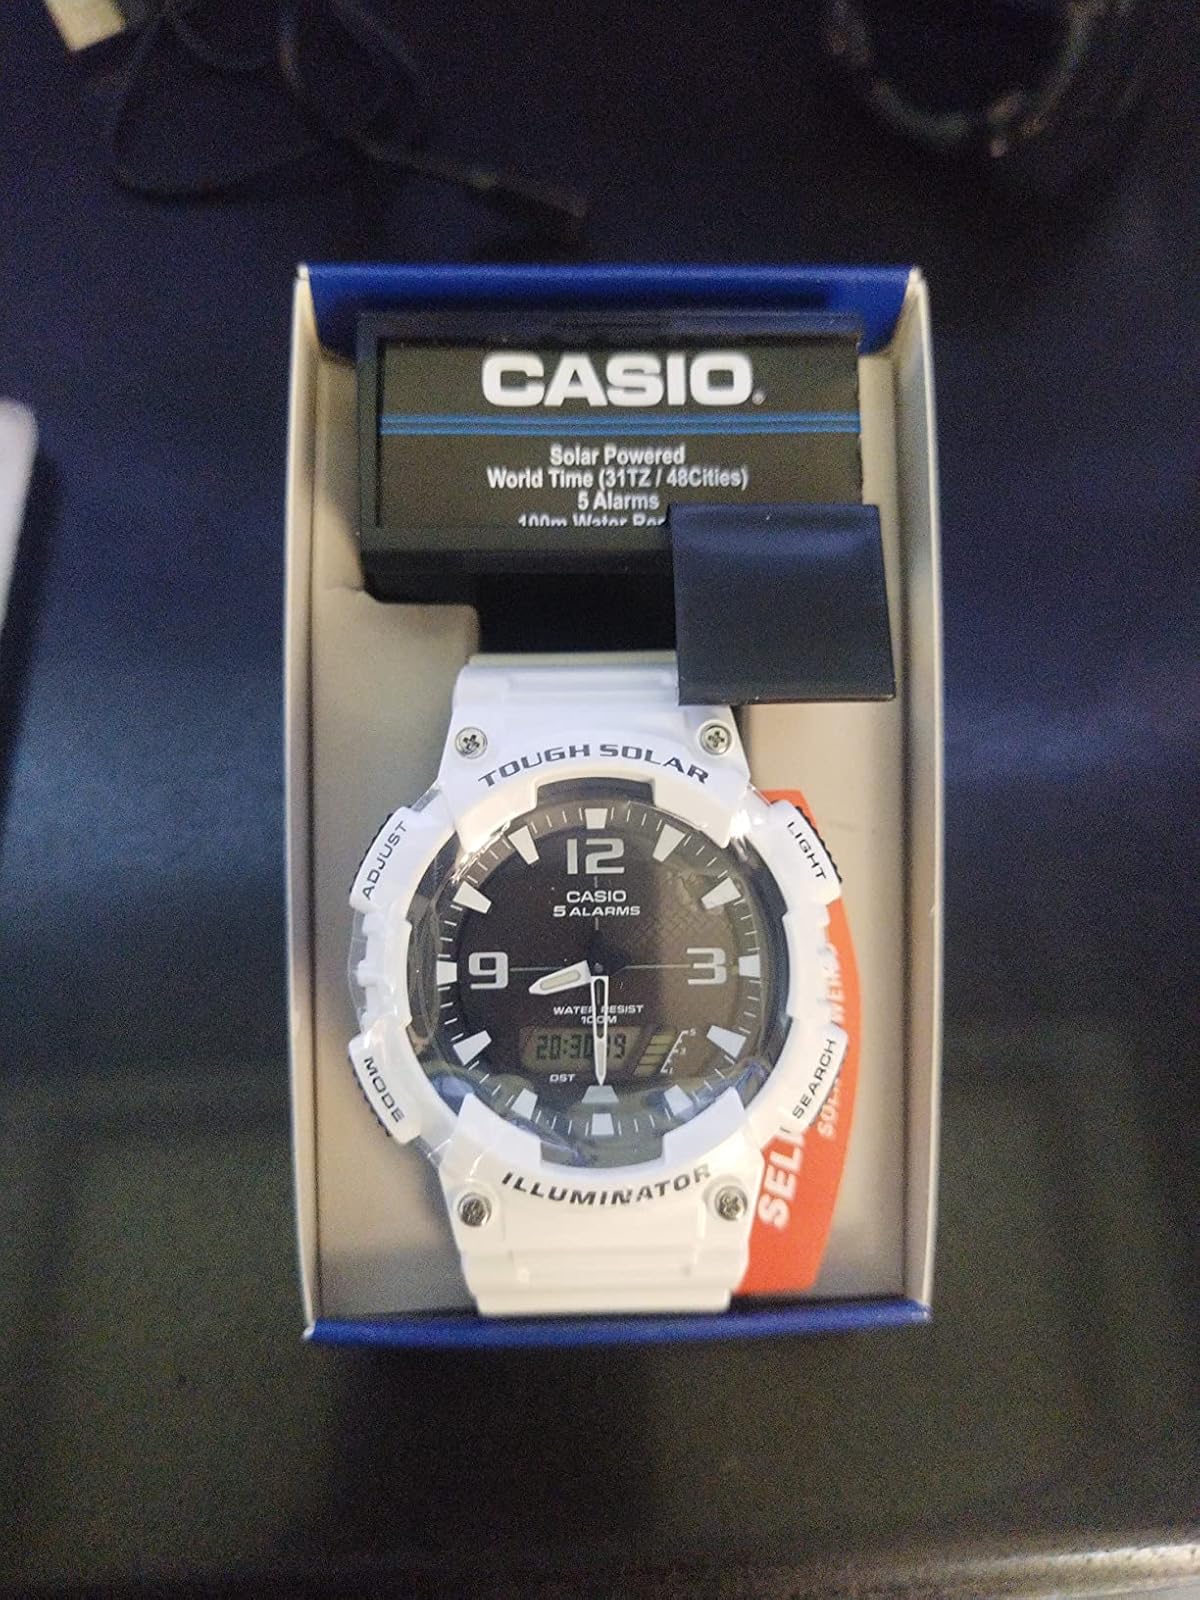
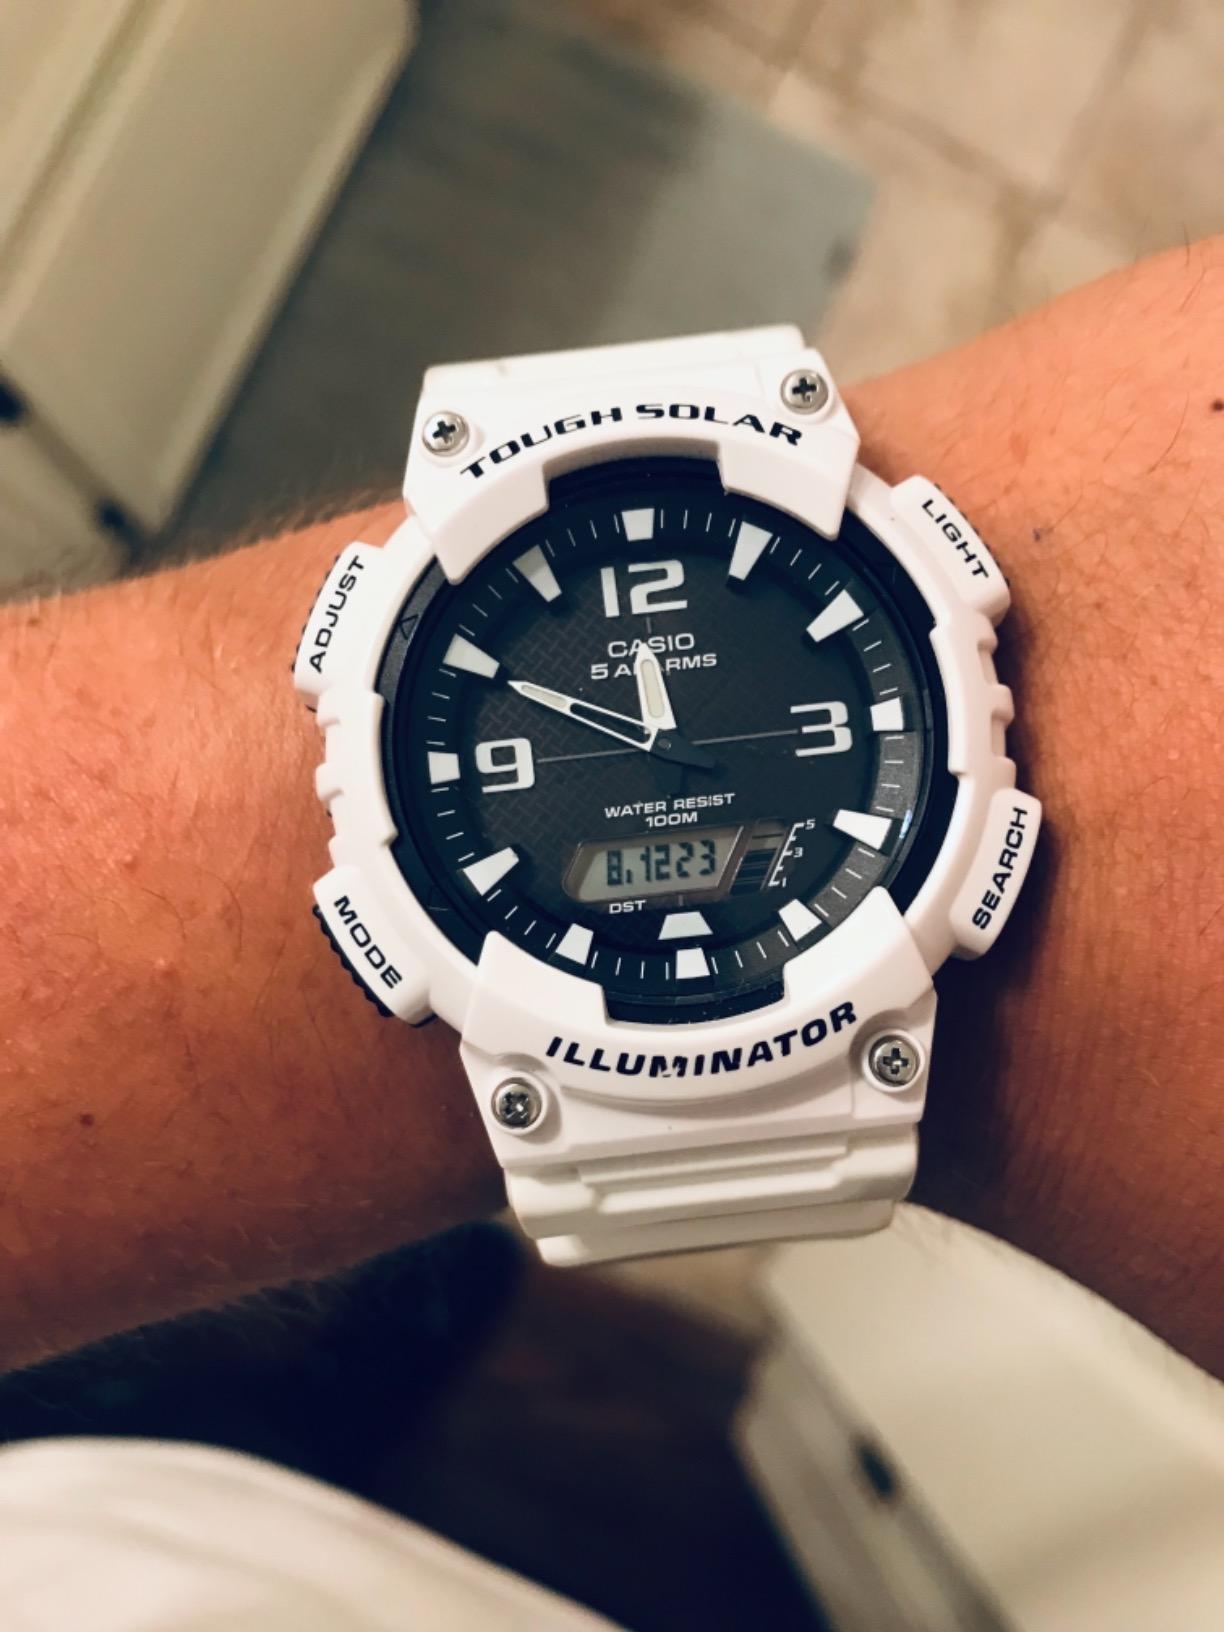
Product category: accessories_watch
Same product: yes